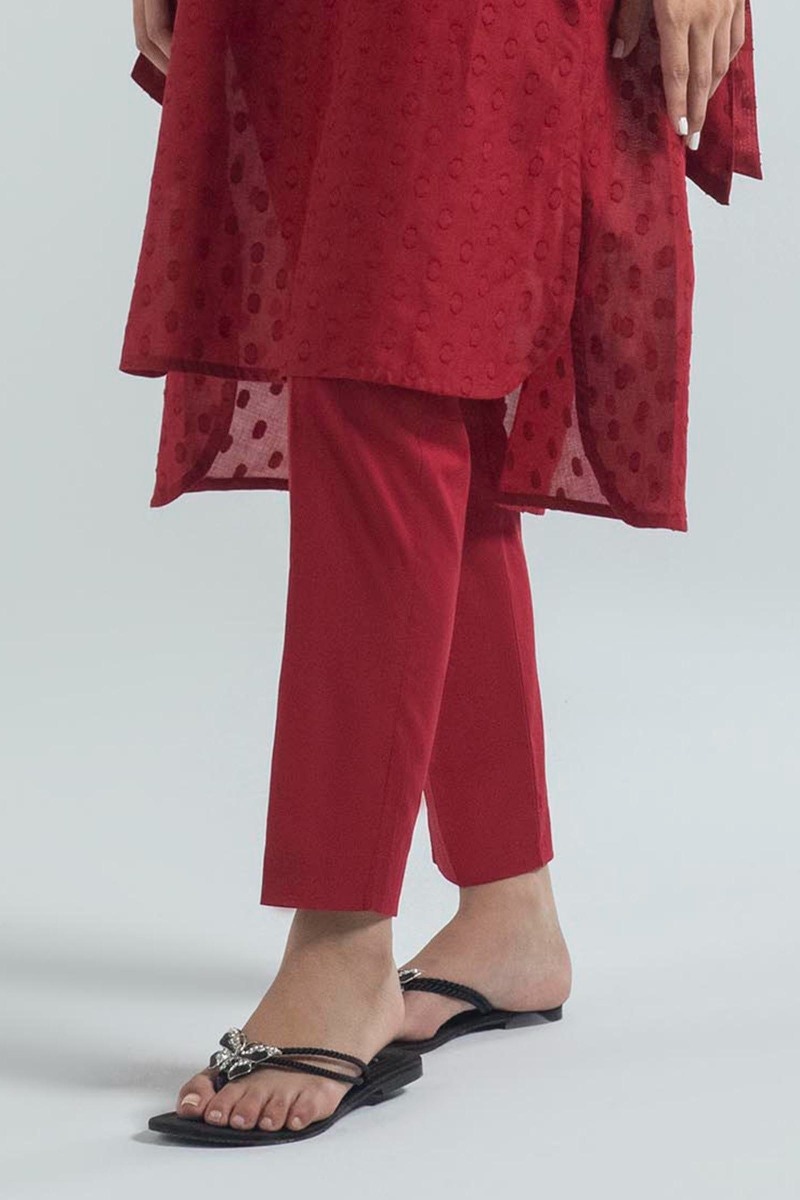
red kashif pants